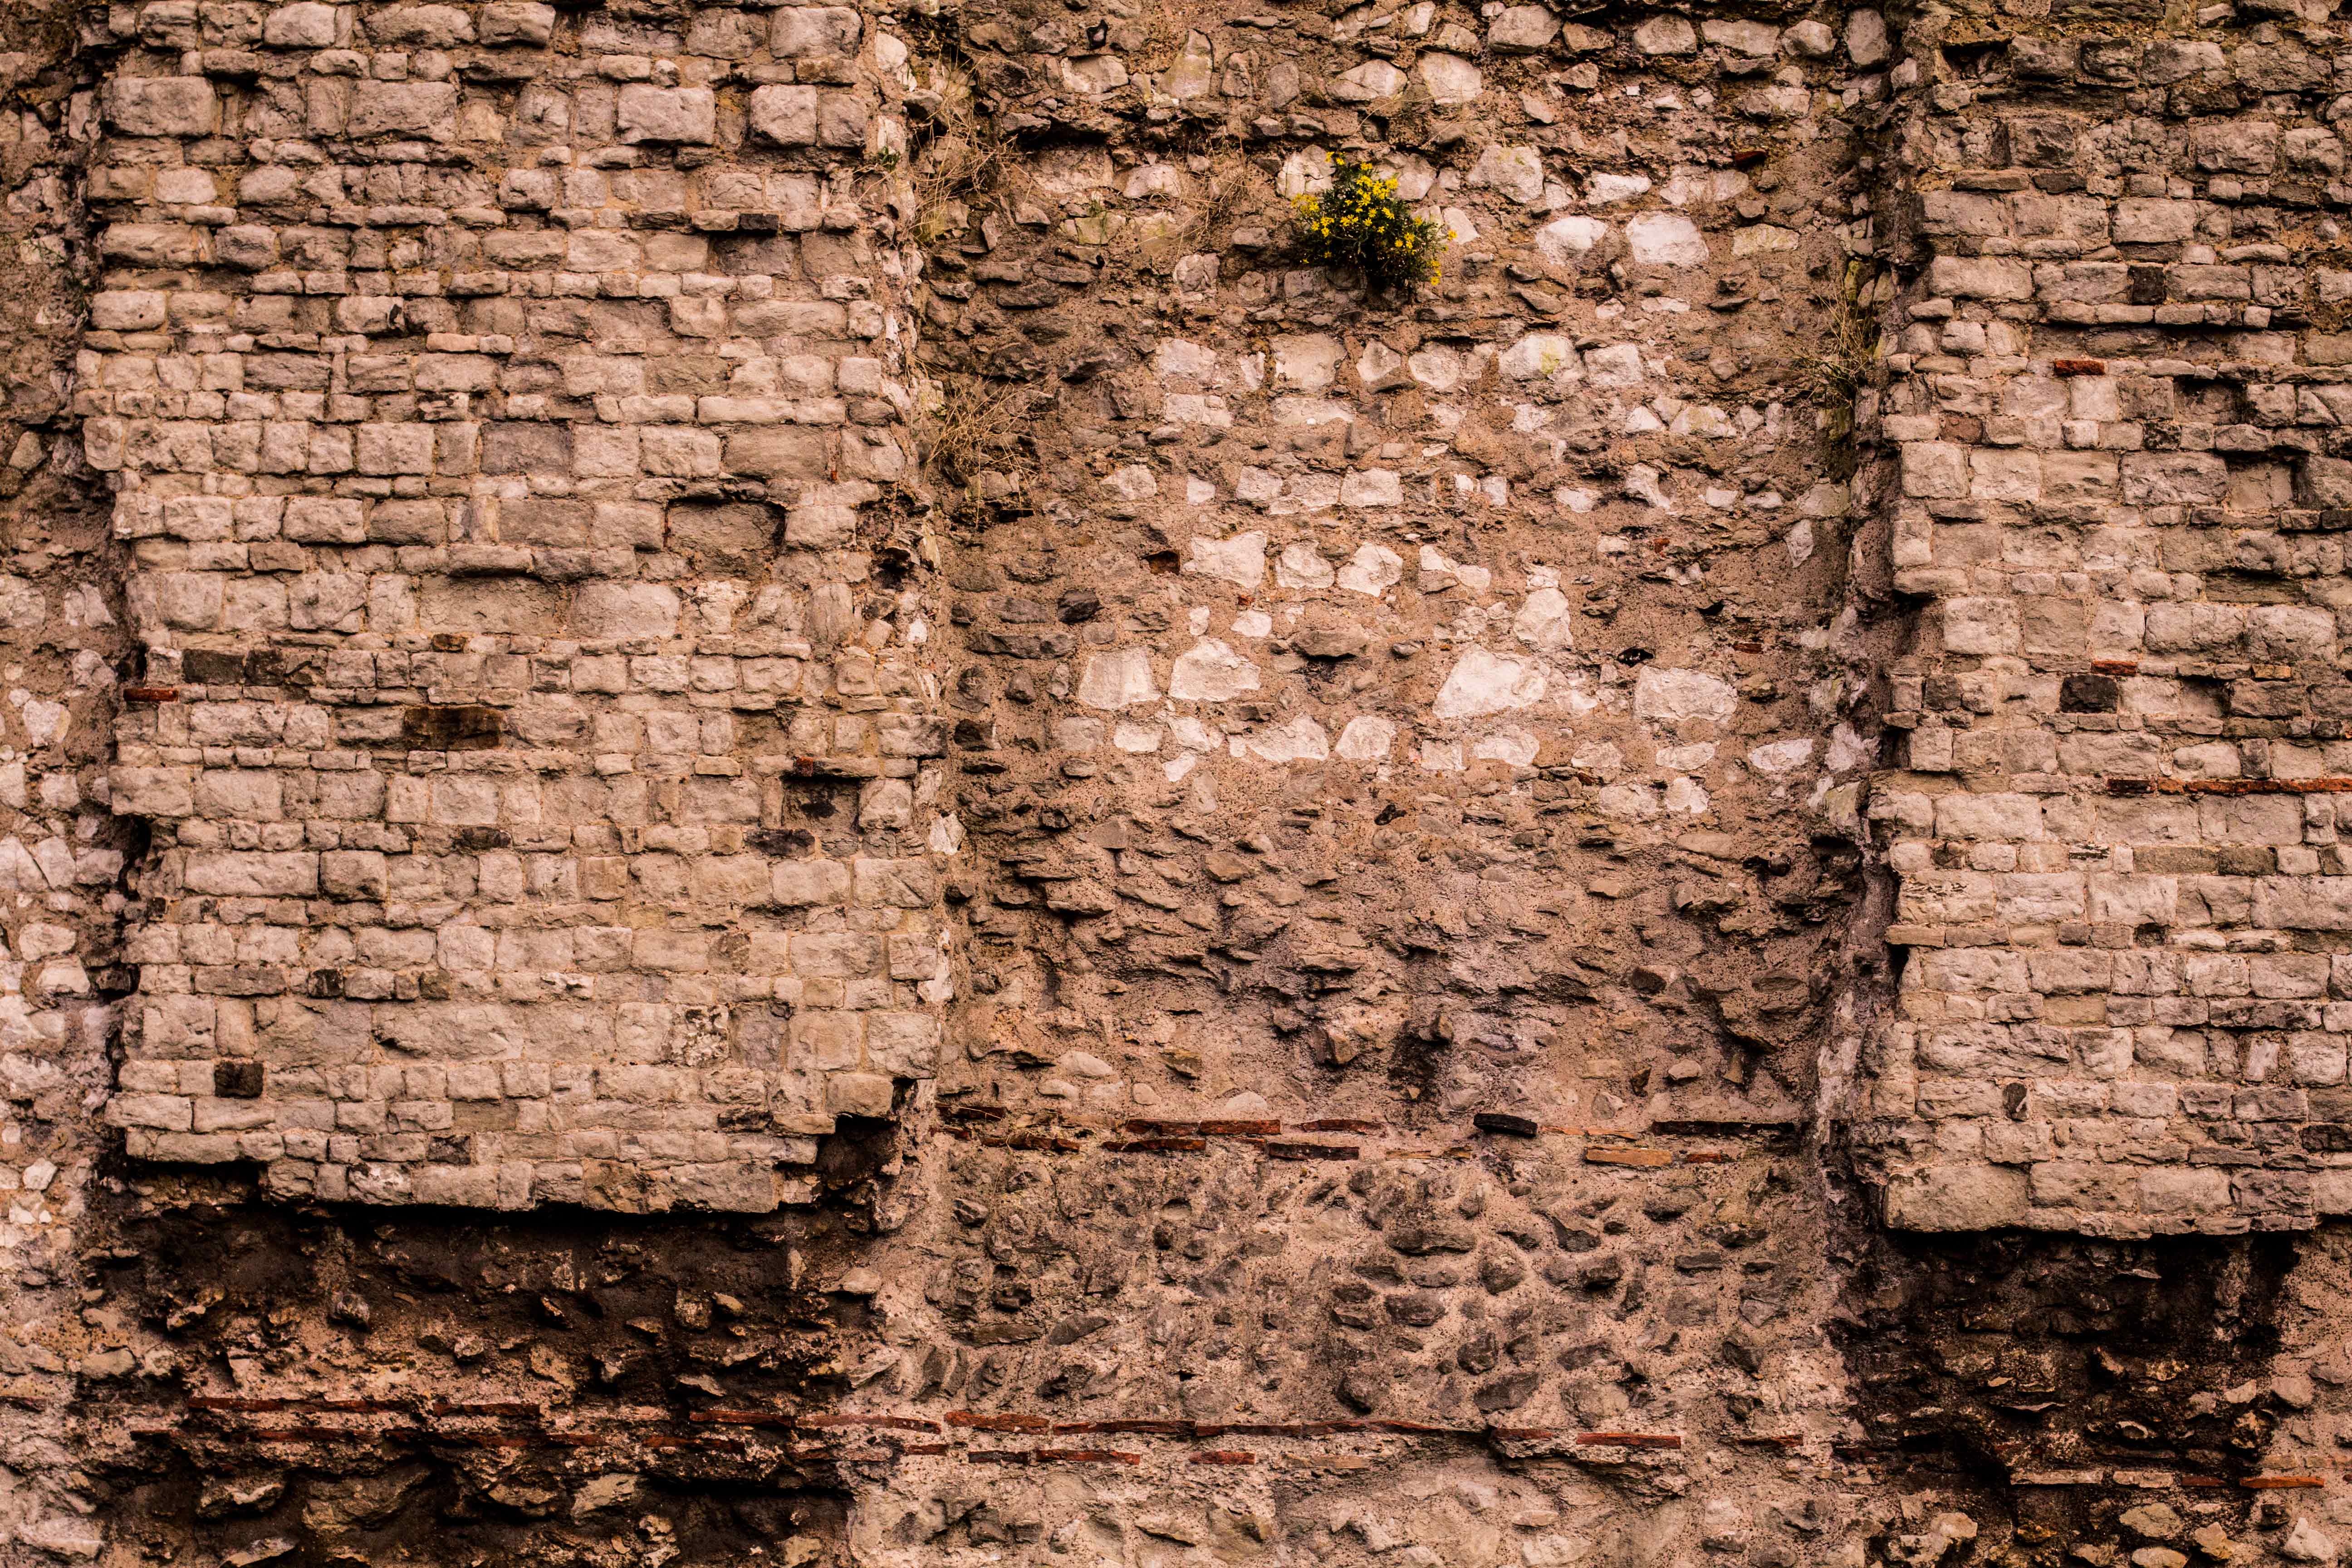
tree, rock, wood, texture, trunk, wall, soil, stone wall, brick, terrain, material, geology, ruins, archaeological site, ancient history